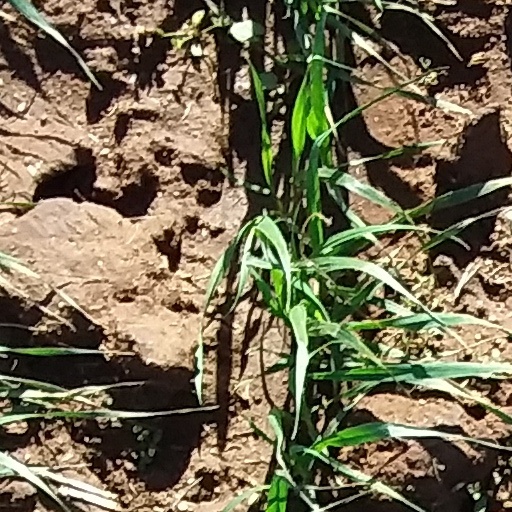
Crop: wheat